Yemelyan Pugachev

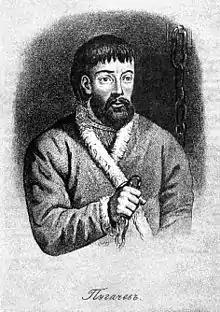
Portrait of Pugachev included in Alexander Pushkin's "History of Pugachev", 1834

The Pugachev rebellion had a long-lasting effect on Russia for years to come. While Catherine II tried to reform the provincial administration, the horrors of the revolt caused her to drop other reforms, particularly attempts to emancipate the peasant serfs of Russia.